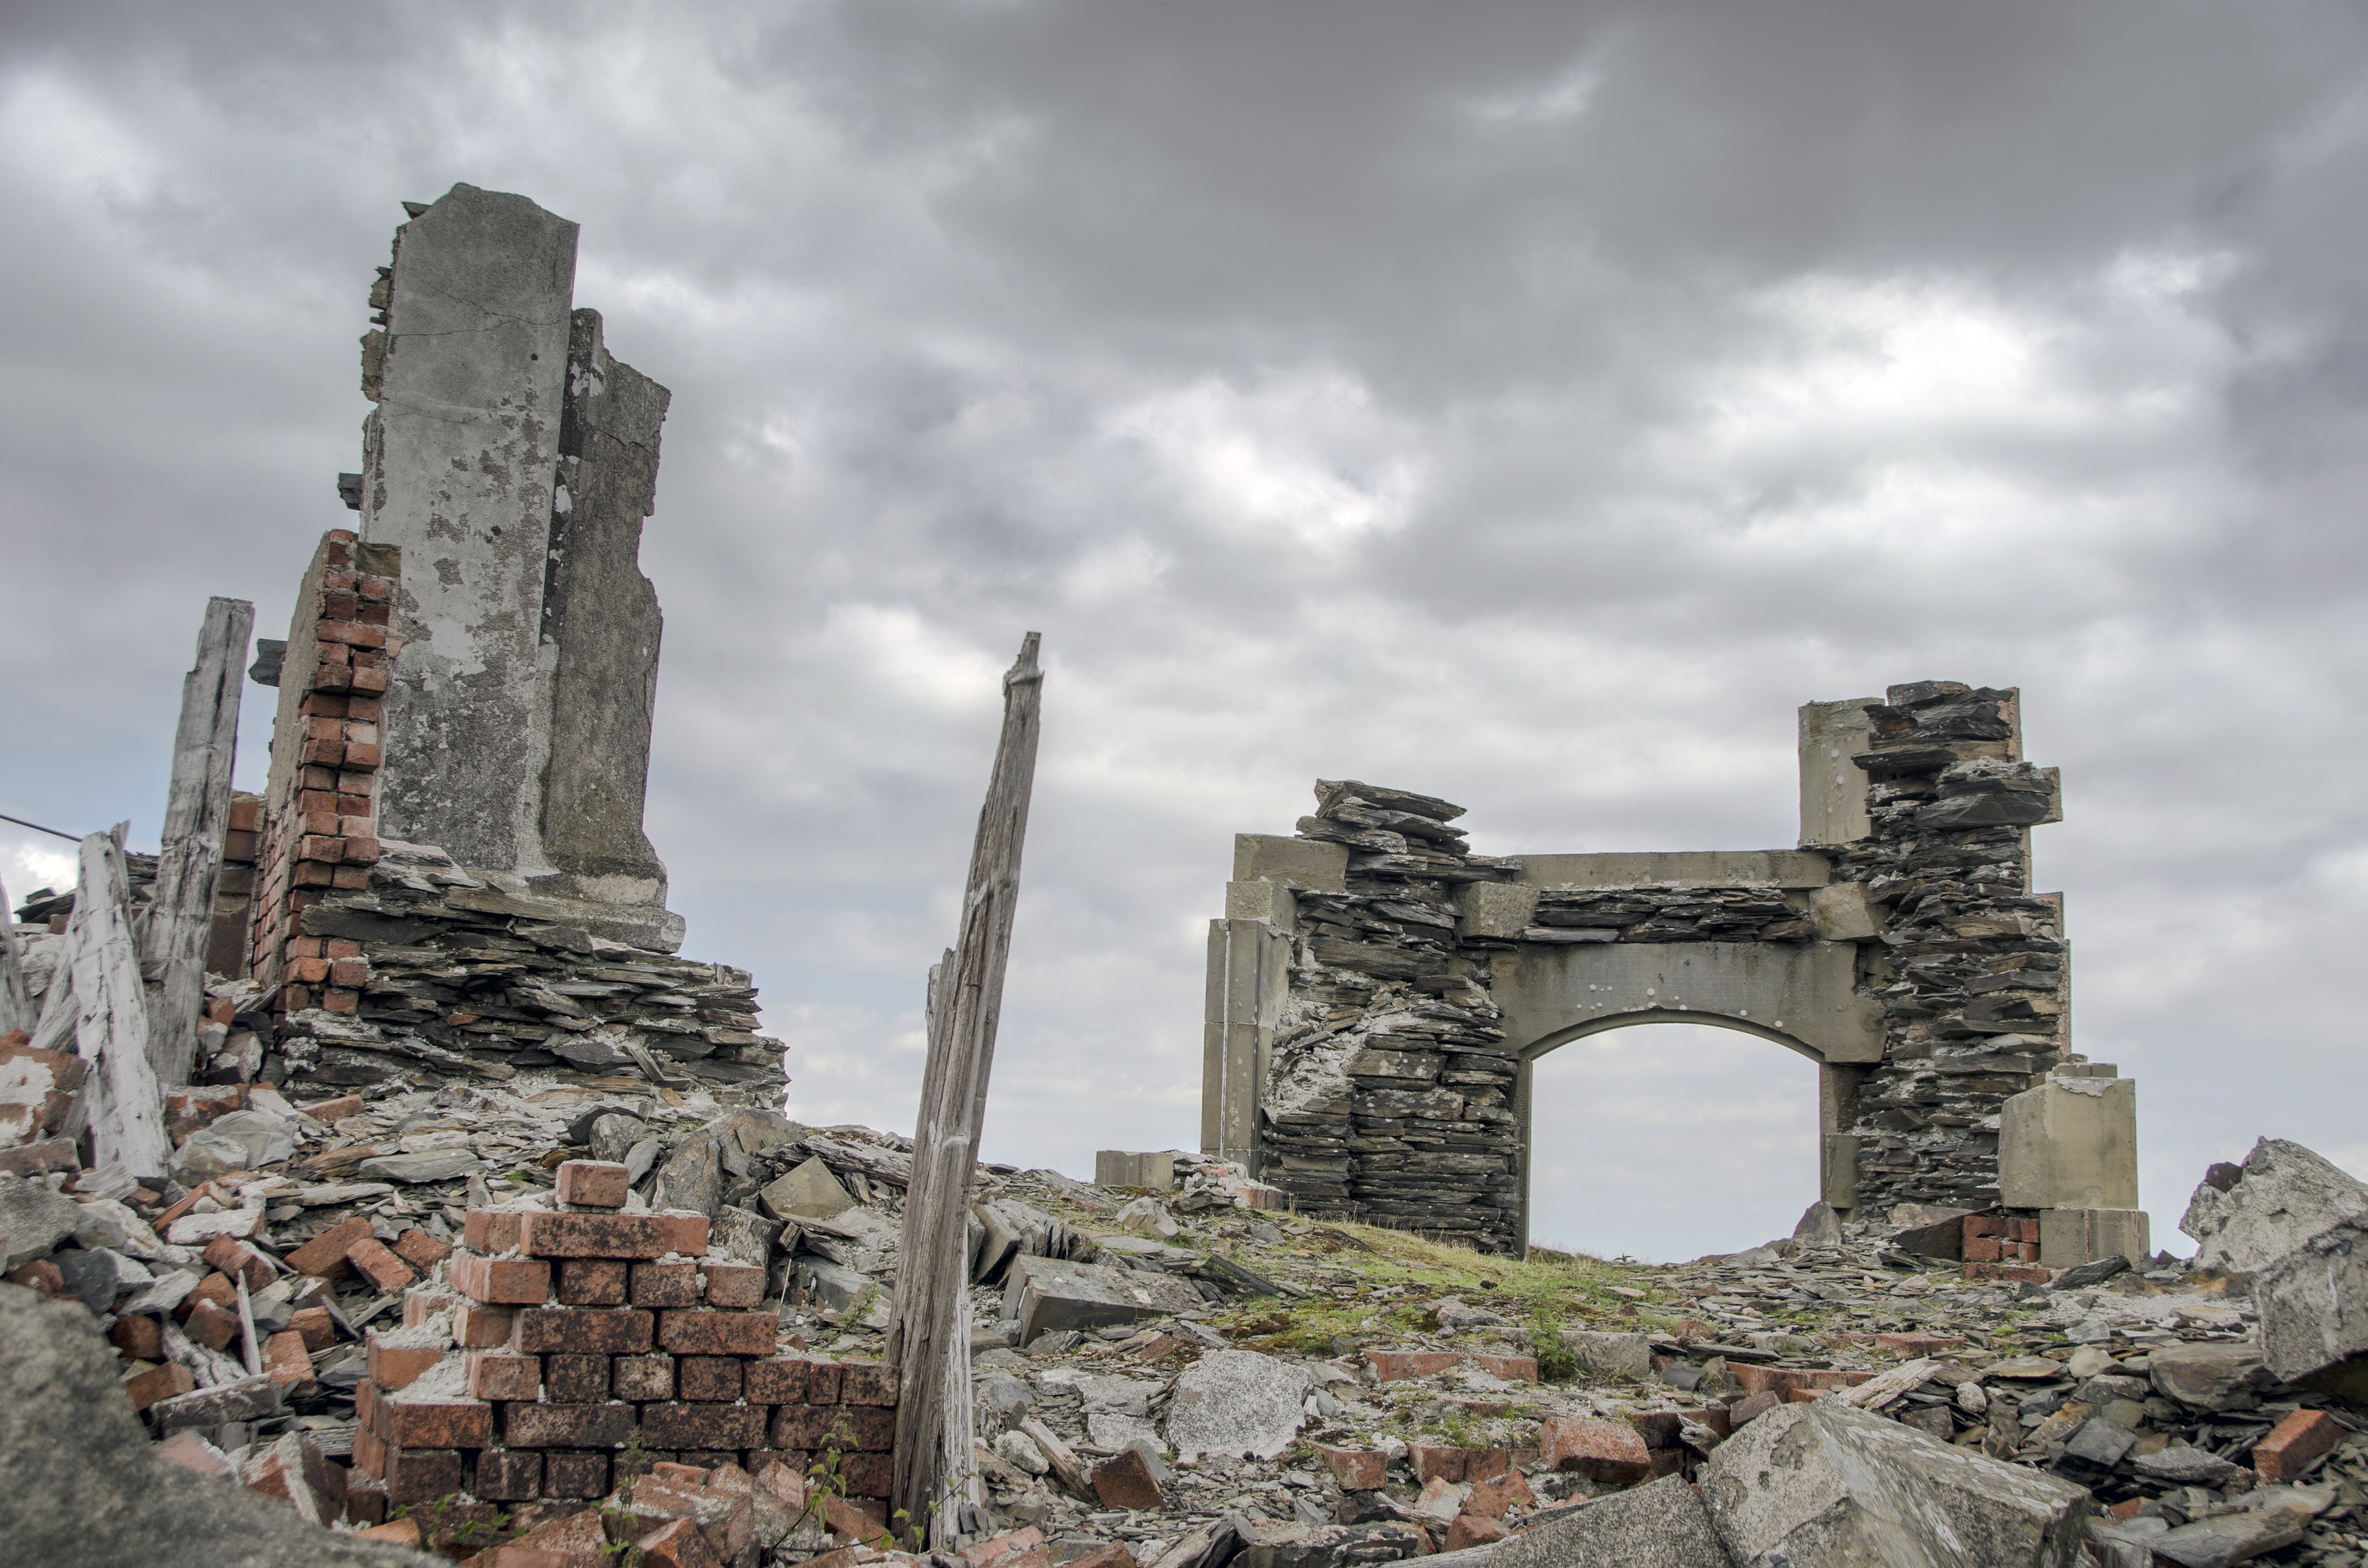
rock, sky, house, building, old, stone, monument, arch, broken, castle, landmark, abandoned, ruin, temple, ruins, history, ancient history, ancient roman architecture